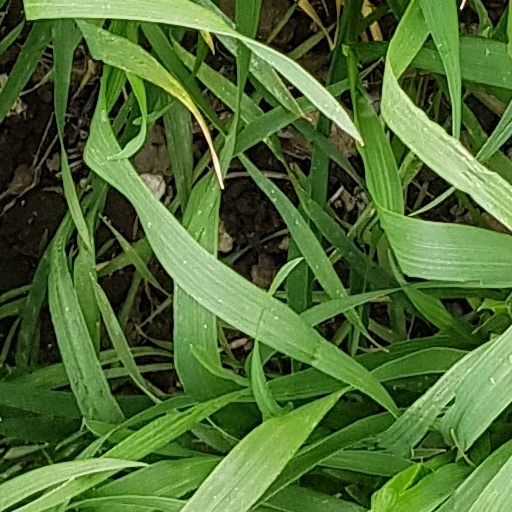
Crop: wheat